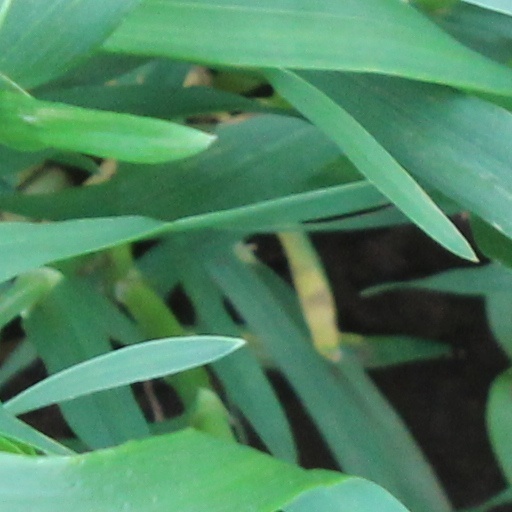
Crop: wheat